Occult fracture

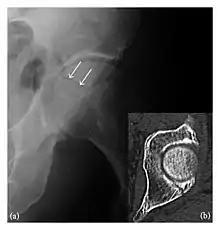
Figure 2: Posterior acetabular fracture in a 49-year-old woman presenting with hip pain after a fall. (a) Anteroposterior radiograph of the left hip shows a radiolucent line through the posterior acetabular wall (arrows). (b) Axial CT confirms the acetabular fracture (arrow).

Figure 3: A 26-year-old man presenting with wrist pain after being assaulted. (a) Initial anteroposterior radiograph shows a subtle linear lucency within the scaphoid extending to the scaphocapitate articular surface that was overlooked (arrow). (b) Initial "scaphoid" view was negative. (c) Followup anteroposterior radiographs, 12 days later, shows obvious scaphoid fracture (arrows).